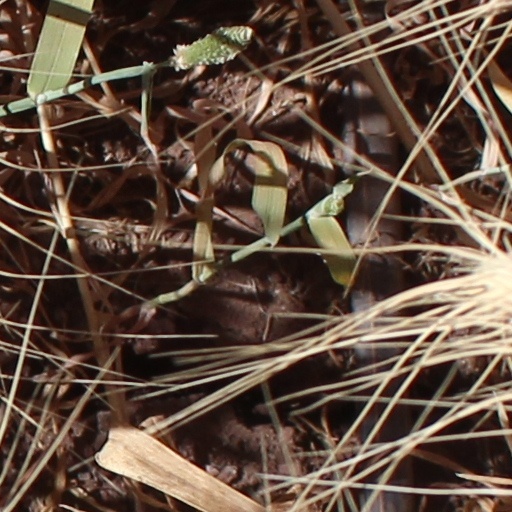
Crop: wheat